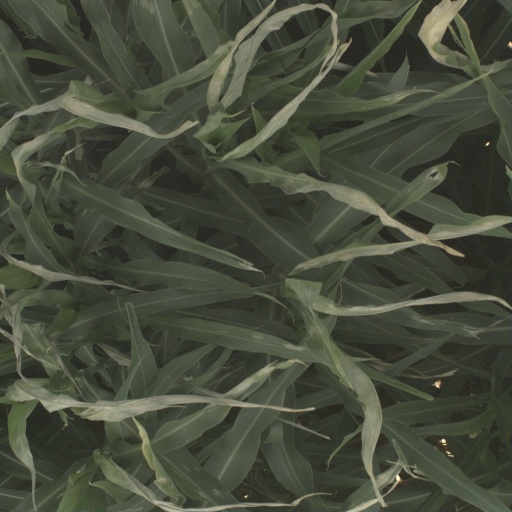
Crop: sorghum